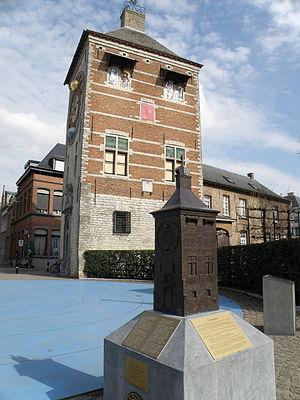
Lierre (Belgique). Tour Zimmer.
La Tour Zimmer est une tour horloge située à Lierre en Belgique, nommée d'après l'horloger et astronome amateur Louis Zimmer. Cette tour était à l'origine une tour médiévale, la Corneliustoren, qui faisait partie de la première enceinte de la ville.